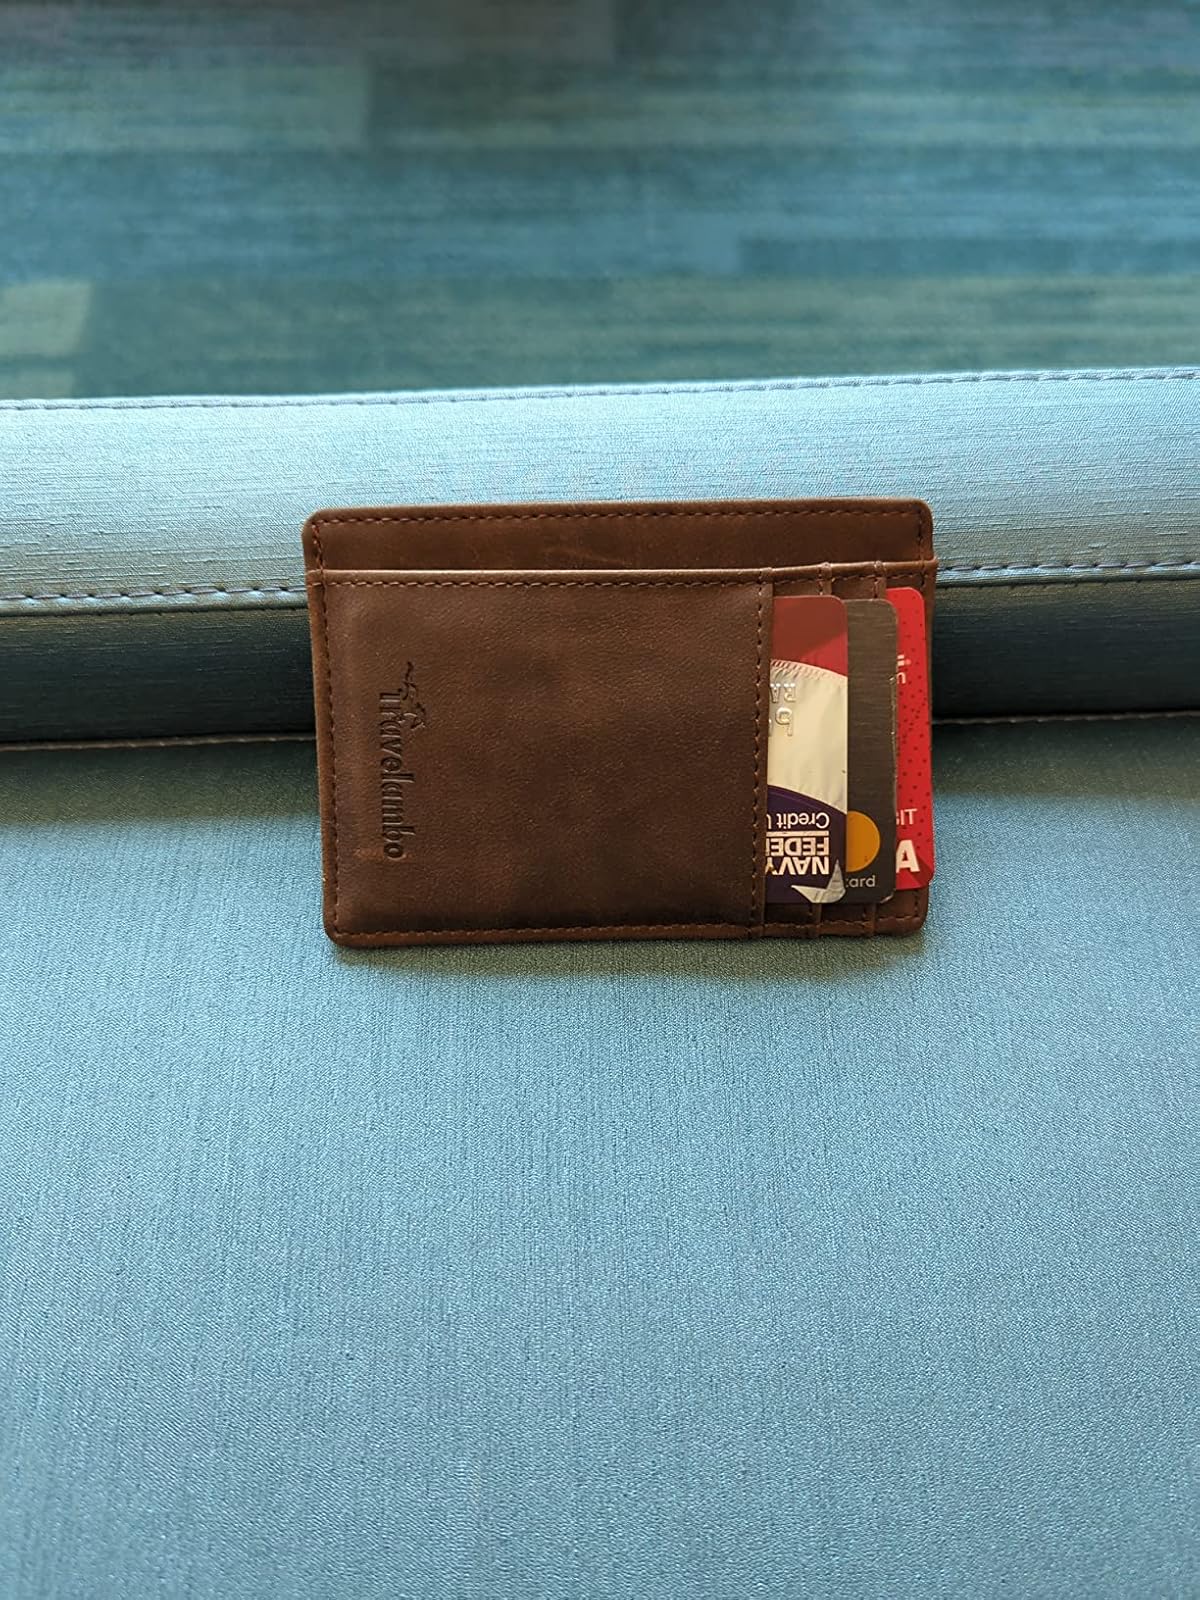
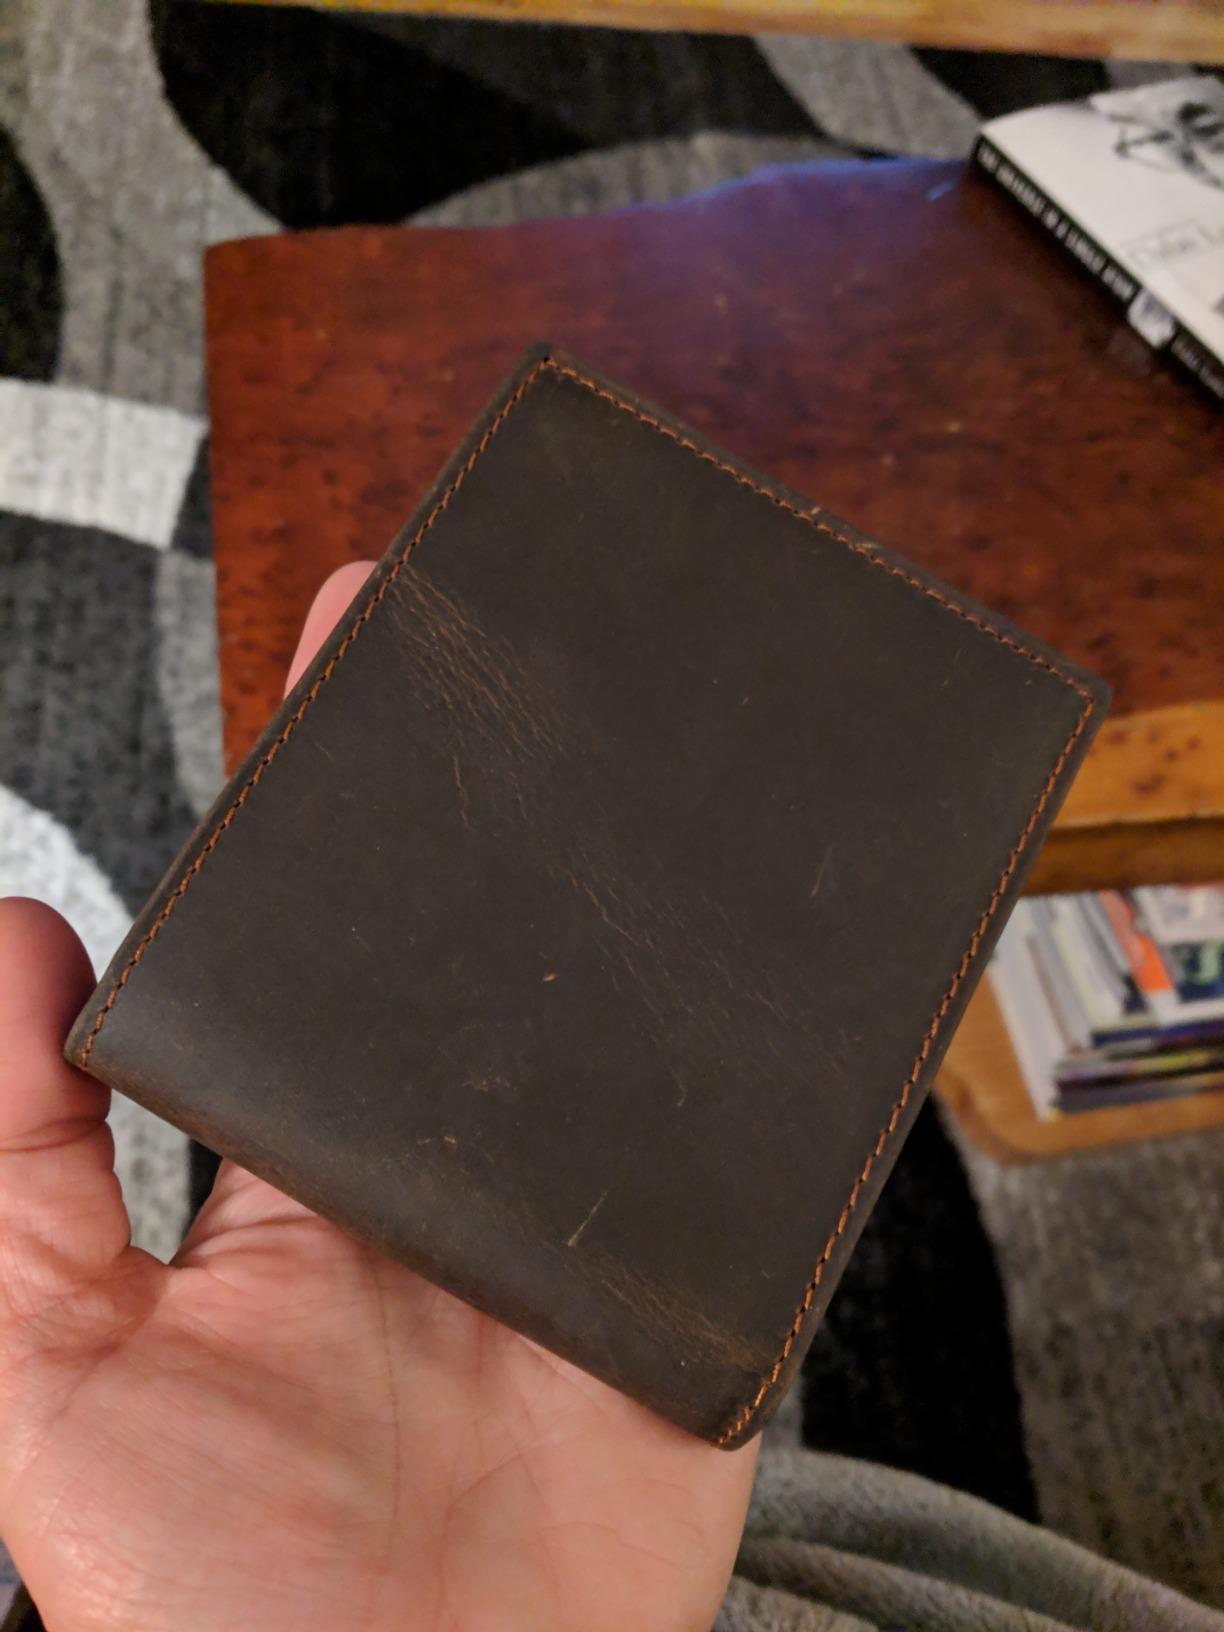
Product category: accessories_wallet
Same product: no